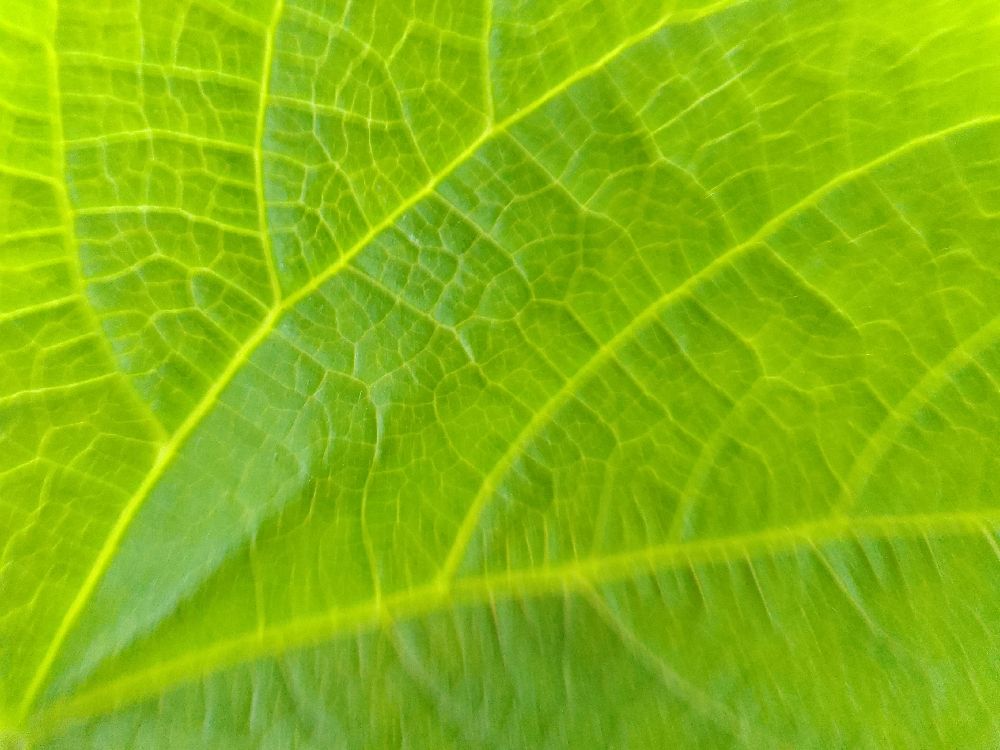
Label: healthy